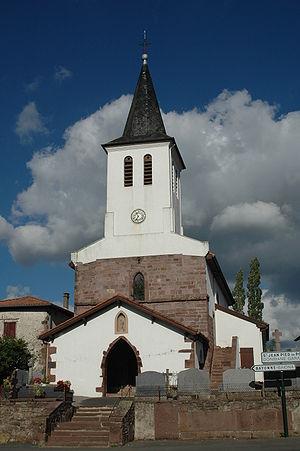
Ascarat est une commune française, située dans le département des Pyrénées-Atlantiques en région Nouvelle-Aquitaine.